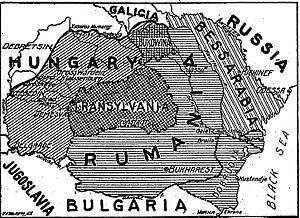
Le traité de Bucarest est un accord signé le 17 août 1916 entre la Roumanie et les Alliés de la Première Guerre mondiale dans la capitale roumaine dont il tire son nom. Par ce traité, la Roumanie met fin à deux années de neutralité et entre immédiatement en guerre aux côtés de l’Entente, afin d'obtenir la Transylvanie, un territoire jusque-là administré par la Hongrie, mais majoritairement peuplé de Roumains, avec des minorités hongroises et allemandes.